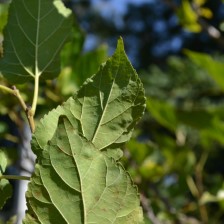
Variety: Kamphaengsaeng42